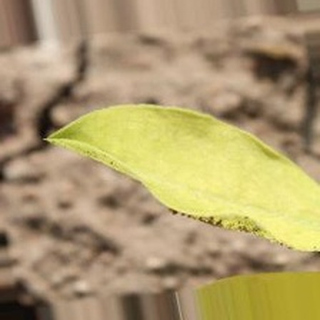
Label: groundnut_nutrition_deficiency